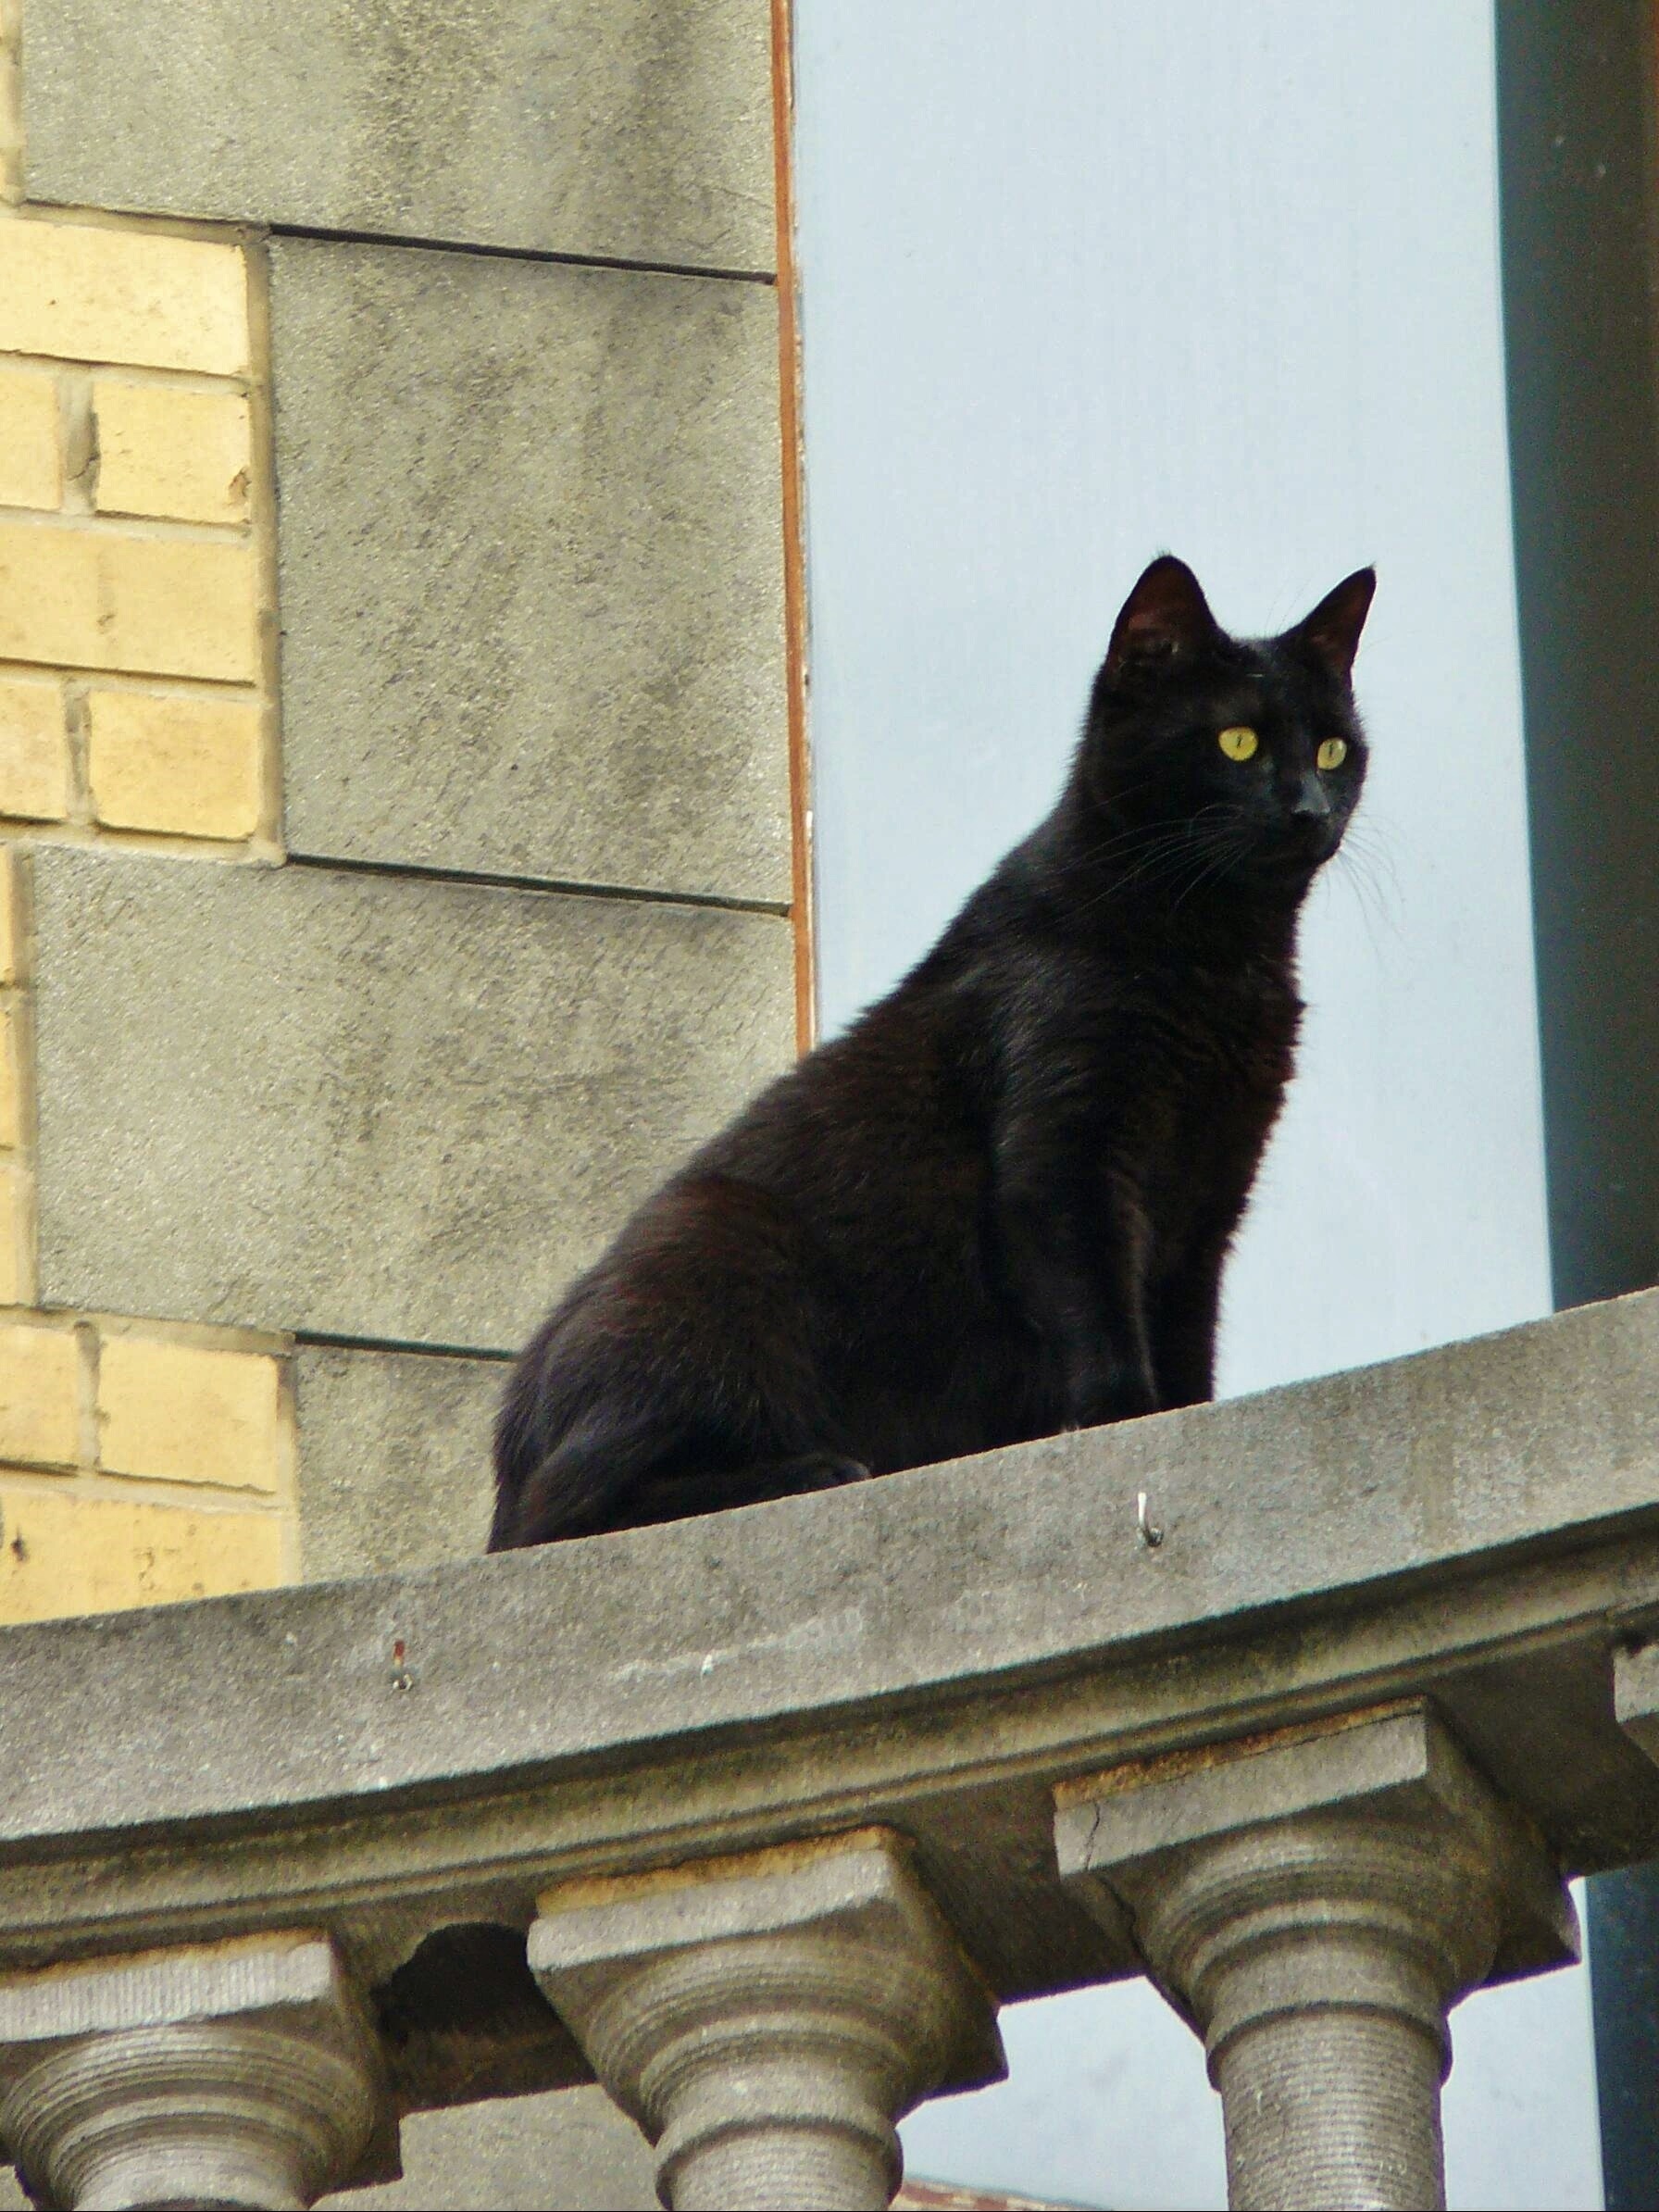
architecture, home, animal, wall, pet, railing, cat, mammal, facade, black cat, black, still life, fauna, whiskers, adidas, vertebrate, curious, animal world, domestic cat, masonry, stone railing, small to medium sized cats, cat like mammal